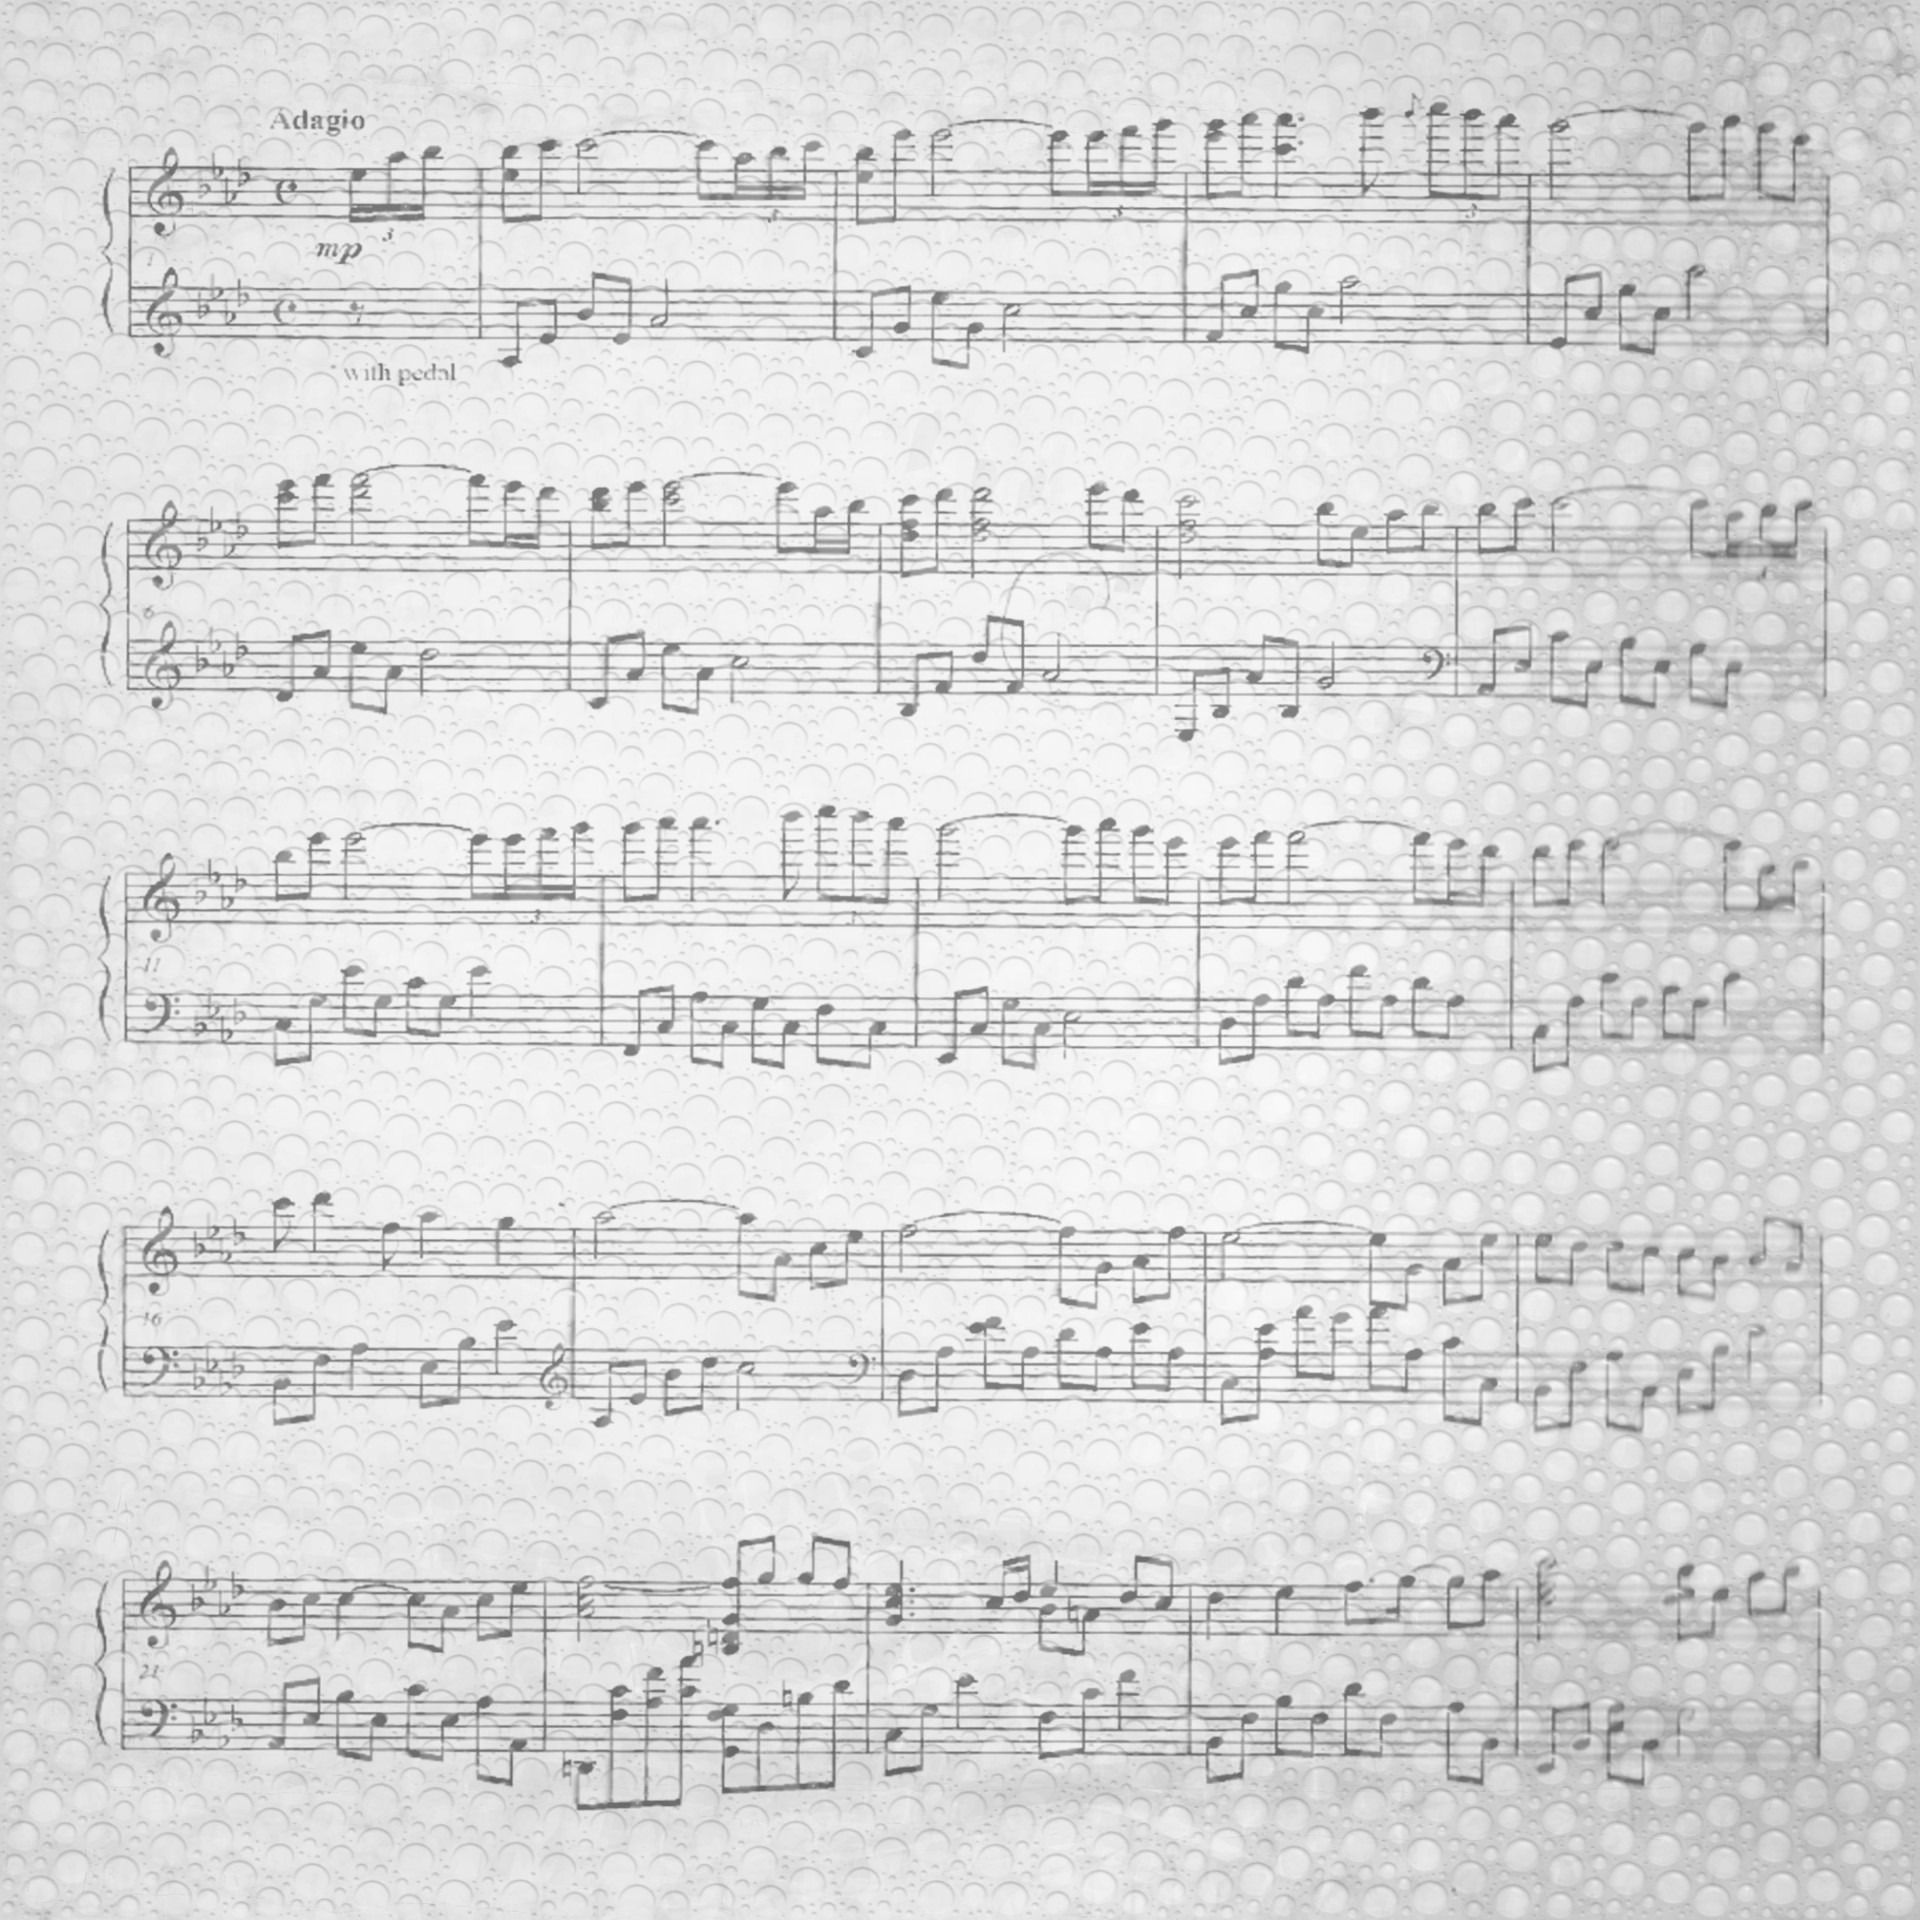
creative, music, play, line, symbol, artistic, paper, note, font, background, sketch, drawing, design, text, musical, handwriting, sound, document, melody, tune